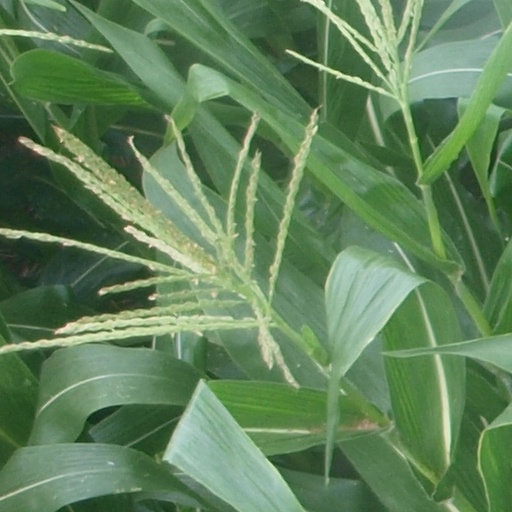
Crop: maize; corn